Montreal

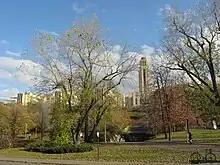
Université de Montréal from the Montreal Metro station. The institution is the largest university in the city.

Being at the confluence of the French and English traditions, Montreal has developed a unique and distinguished cultural face. The city has produced much talent in the fields of visual arts, theatre, dance, and music, with a tradition of producing both jazz and rock music. Another distinctive characteristic of cultural life is the vibrancy of its downtown, particularly during summer, prompted by cultural and social events, including its more than 100 annual festivals, the largest being the Montreal International Jazz Festival which is the largest jazz festival in the world. Other popular events have included Just for Laughs (the largest comedy festival in the world), the Montreal World Film Festival, the , the Fantasia Film Festival, , , Pop Montreal, Divers/Cité, and the Montreal Fireworks Festival, Igloofest, Piknic Électronik, , Osheaga, Heavy Montréal, Mode + Design, , MUTEK, Black and Blue, and many smaller festivals. Montreal is also widely recognized for its diverse and vibrant night life, which is considered a vital part of the local cultural ecosystem.